Anteosaurinae

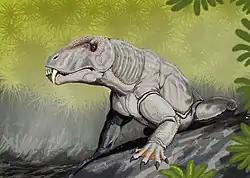
"Doliosauriscus"

These are very specialized, very large anteosaurs. The postcanine teeth are further reduced. Deepening of the postorbital region of the skull (behind the eyes) produced a larger temporal opening, indicating more muscle mass. The boss on the angular (rear of the jaw) has become very prominent, again, another sign of powerful jaw muscles. These huge animals were formidable predators.